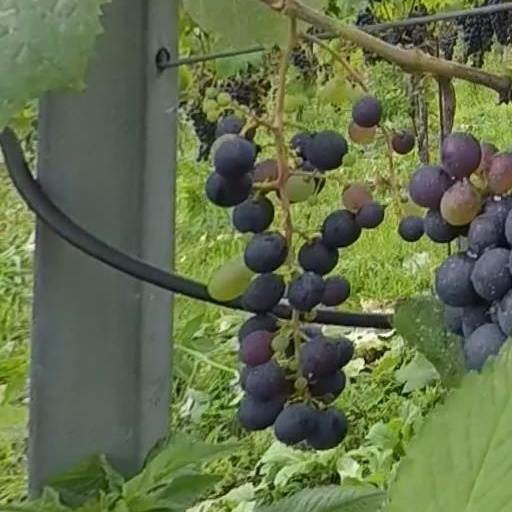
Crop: grape